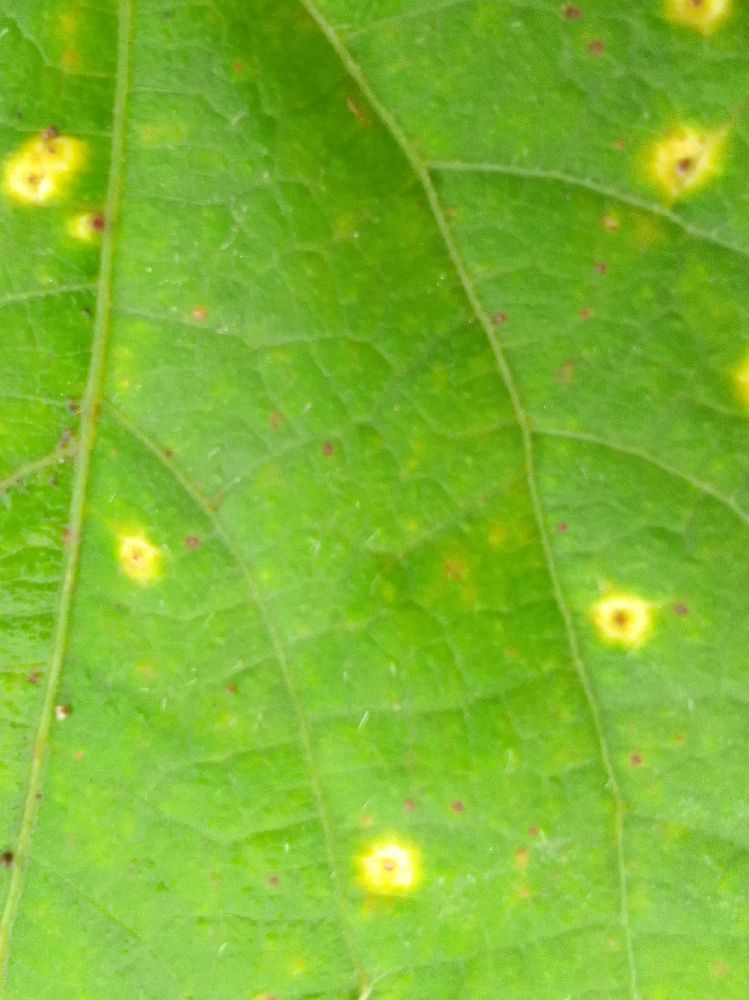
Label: rust